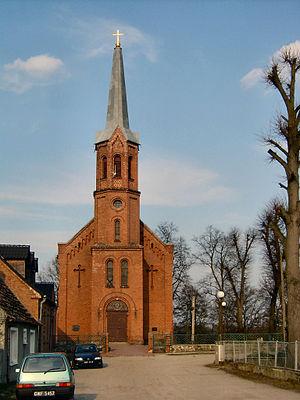
Przytoczna est un village polonais de la gmina de Przytoczna dans la powiat de Międzyrzecz de la voïvodie de Lubusz dans l'ouest de la Pologne.